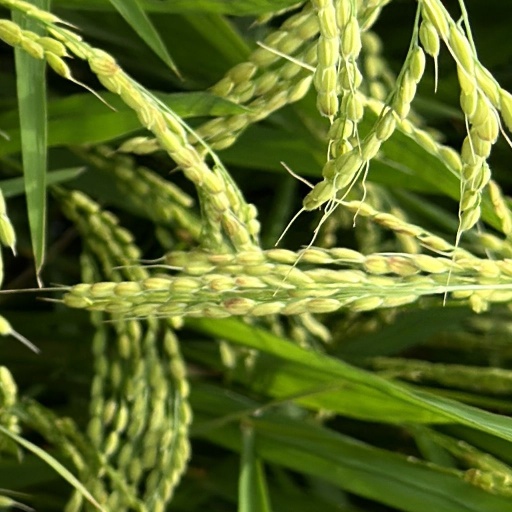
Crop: rice